Emishi

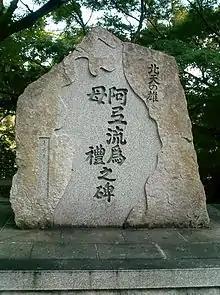
The monument for commending Aterui and at Kiyomizu-dera in Kyoto

The Emishi counterattacked along a broad front, starting with Monou Castle, destroying the garrison there before going on to destroy a number of forts along a defensive line from east to west established painstakingly over the past generation. Even Taga Castle was not spared. Large Japanese forces were recruited, numbering in the thousands, the largest forces perhaps ten to twenty thousand strong fighting against an force that numbered at most around three thousand warriors, and at any one place around a thousand. In 776 a huge army of over 20,000 men was sent to attack the Shiwa Emishi, an effort that failed, before the Shiwa Emishi launched a successful counterattack in the Ōu Mountains. In 780, the Emishi attacked the Sendai plain, torching Japanese villages there. The Japanese were in a near panic as they tried to tax and recruit more soldiers from the Bandō.